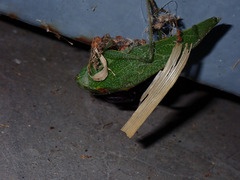
Species: Lactrodectus_hesperus